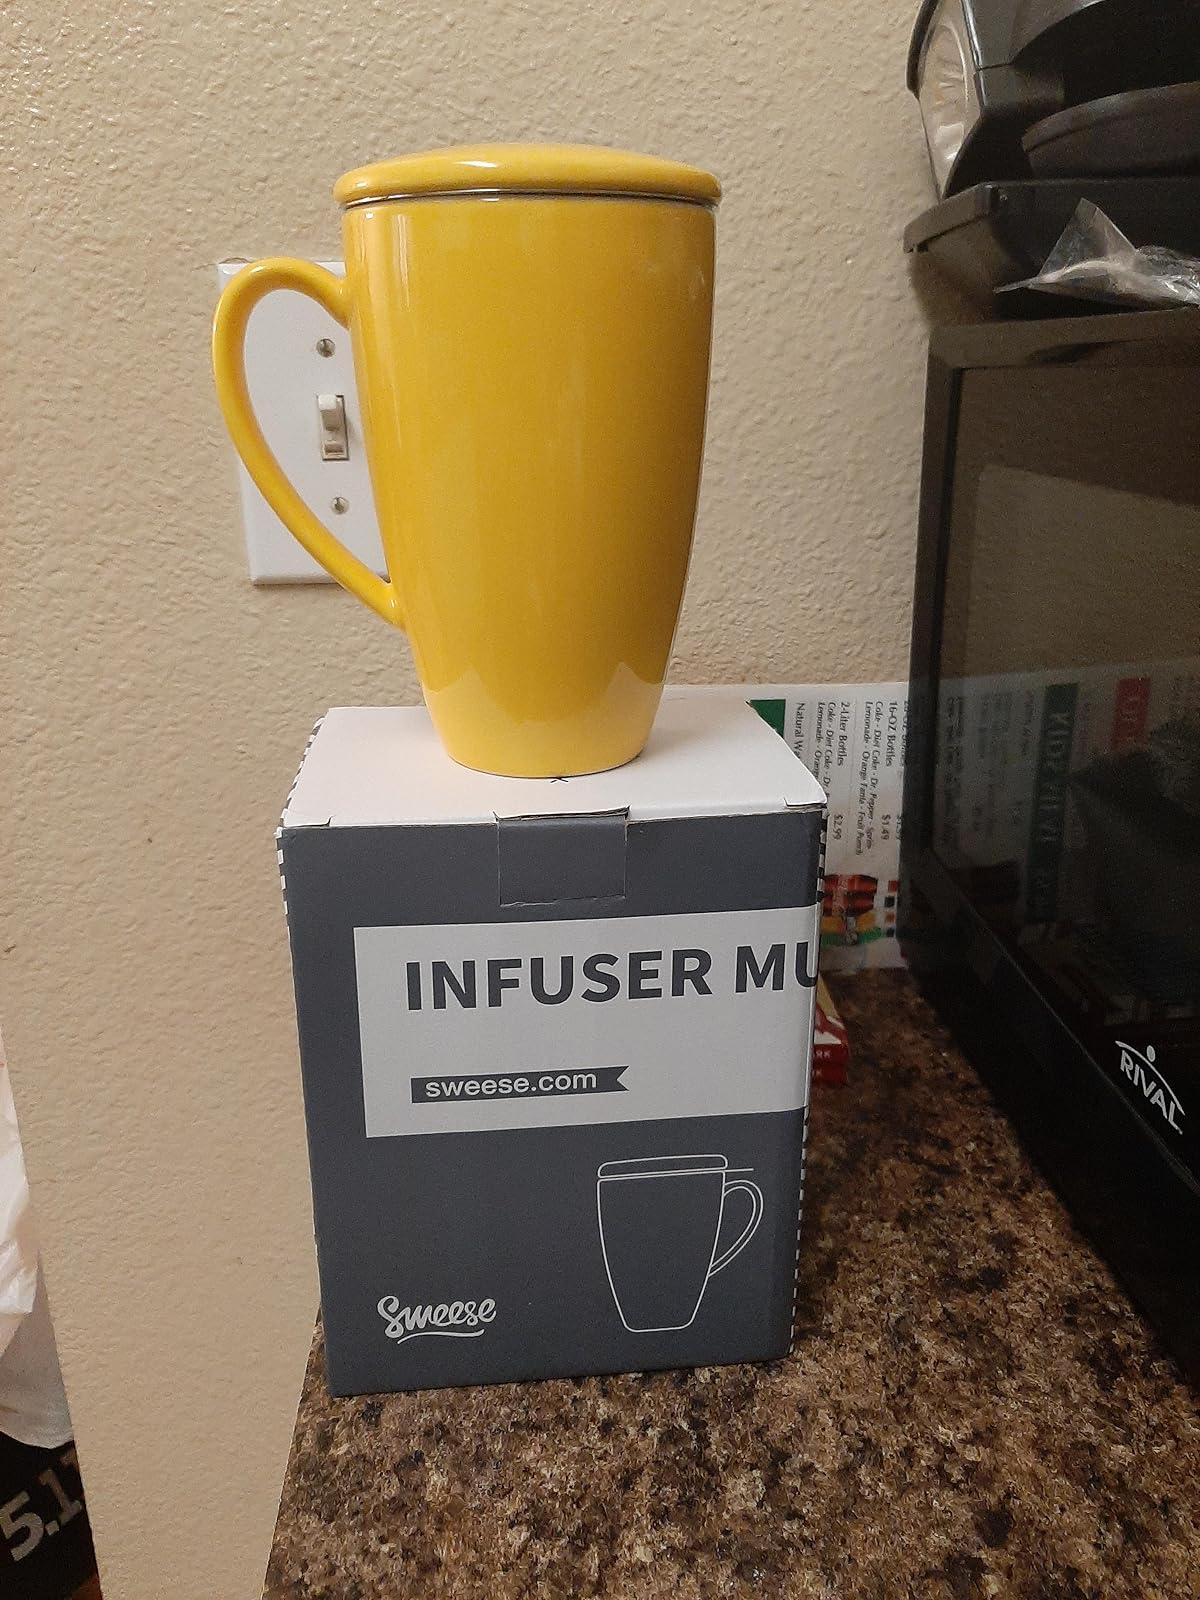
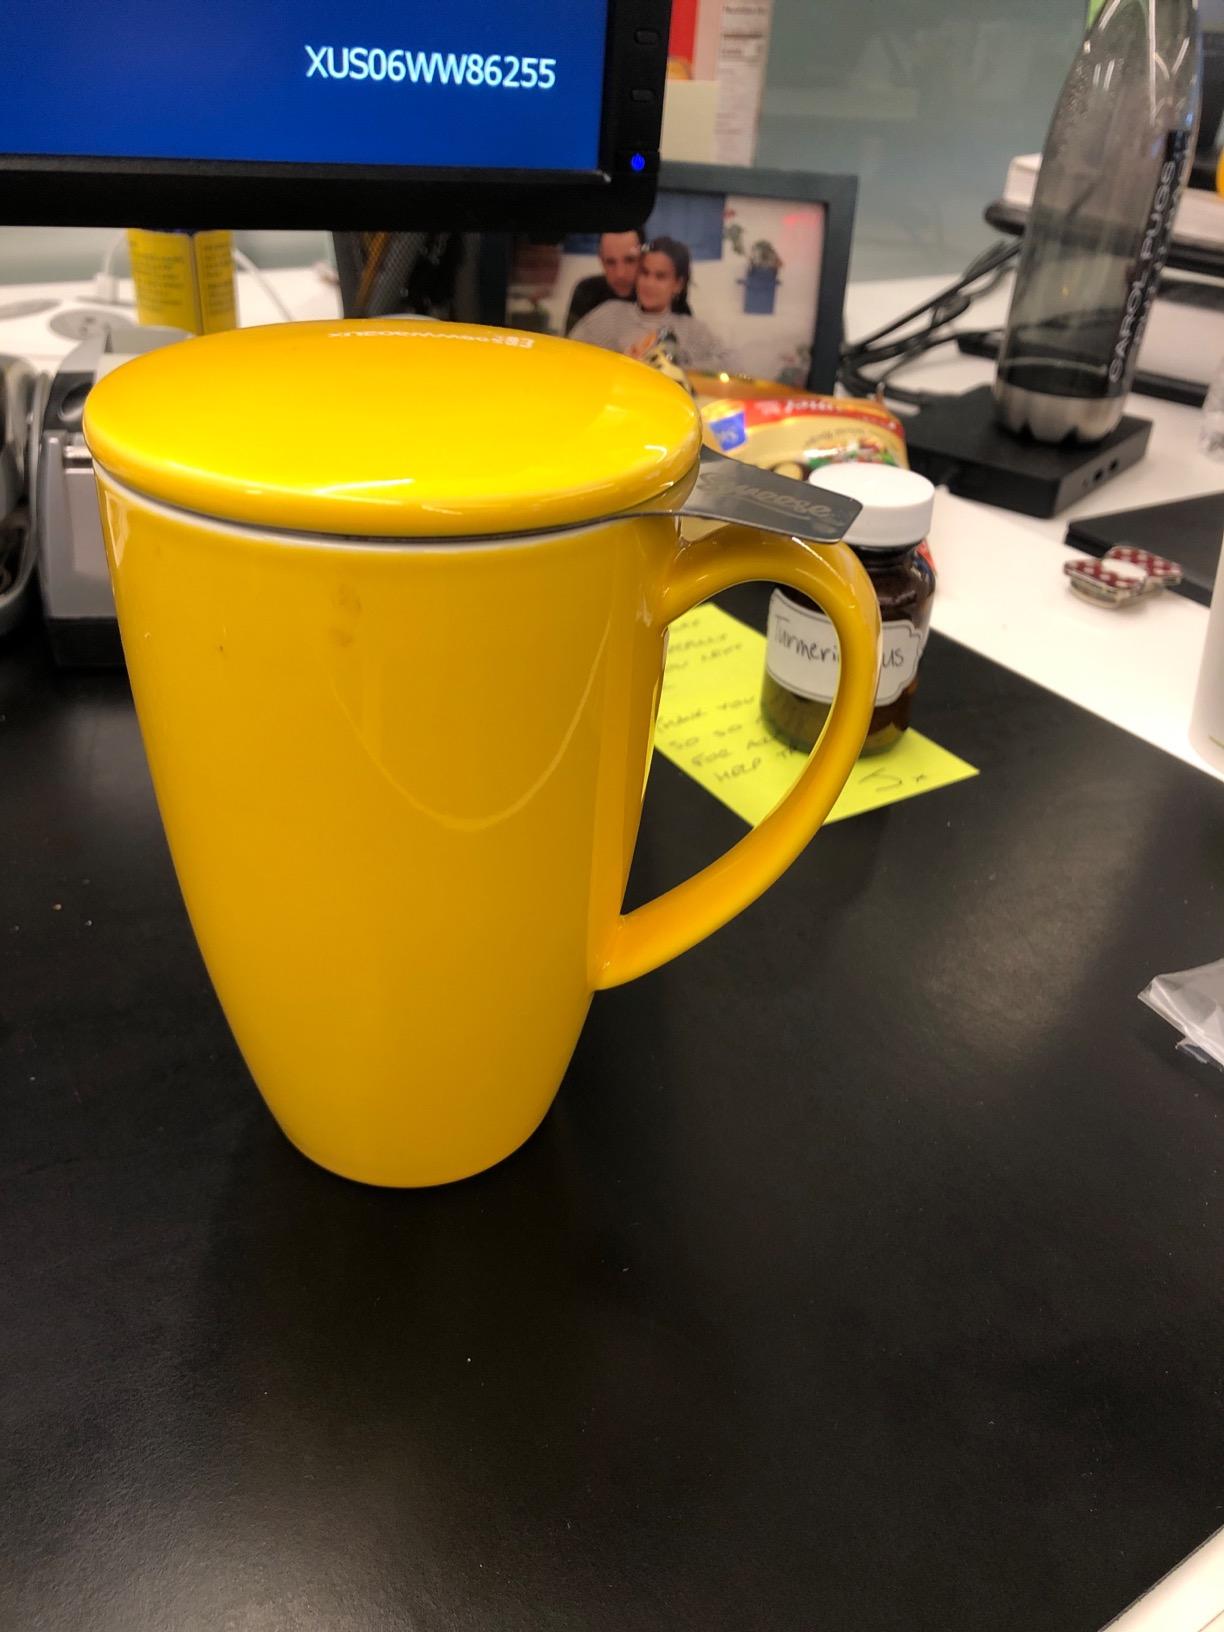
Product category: items_mug
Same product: yes